Thierry Henry

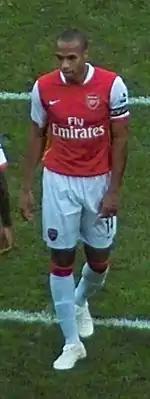
Henry was made captain following the departure of fellow Frenchman Patrick Vieira to Juventus in 2005.

Unsettled in Italy, Henry transferred from Juventus on 3 August 1999 to Arsenal for an estimated fee of £11 million, reuniting with his former manager Arsène Wenger. It was at Arsenal that Henry made his name as a world-class footballer, and although his transfer was not without controversy, Wenger was convinced he was worth the transfer fee. Brought in as a replacement for fellow French forward Nicolas Anelka, Henry was immediately moulded into a striker by Wenger, a move that would pay rich dividends in years to come. However, doubts were raised about his ability to adapt to the quick and physical English game when he failed to score in his first eight games. After several difficult months in England, Henry even conceded that he had to "be re-taught everything about the art of striking." These doubts were dispelled when he ended his first season at Arsenal with an impressive goal tally of 26. Arsenal finished second in the Premier League behind Manchester United, and lost in the UEFA Cup Final against Galatasaray.